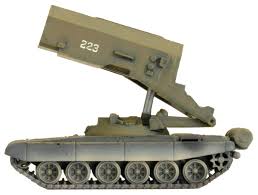
Label: Self Propelled Artillery